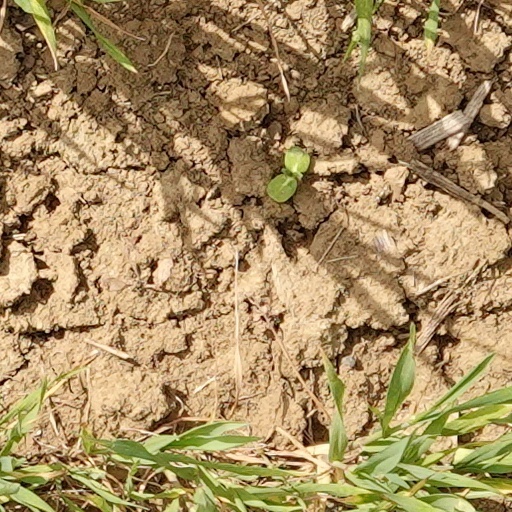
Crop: wheat